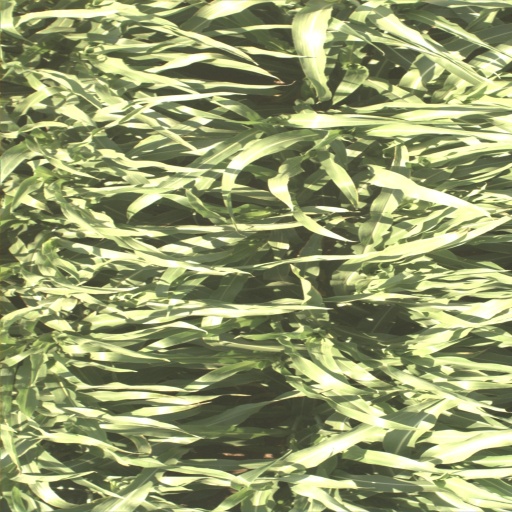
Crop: sorghum